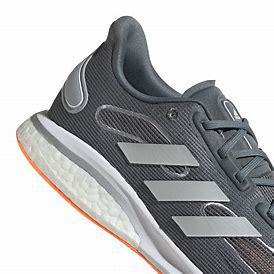
Brand: Adidas
Model: Supernova Lauf